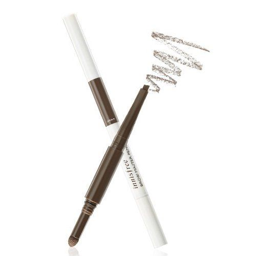
person -- want to know more , click on the image .